Hart Schaffner Marx

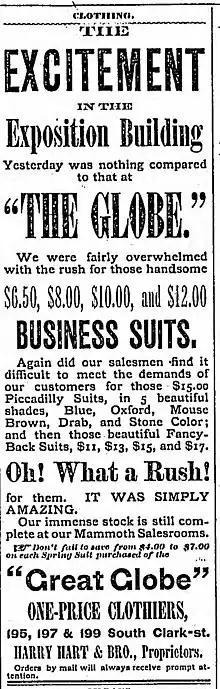
Ad for Harry Hart & Bros.' "Great Globe" One-Price Clothiers, Chicago Tribune (June 3, 1880), p.1.

The Hart, Schaffner & Marx name appears in dealer newspaper ads as early as 1889, with language suggesting its name and goods were well-known and respected in the trade. Beginning in fall 1894, dealers that carried the company's clothes ran illustrated newspaper ads throughout the Midwest and Plains states. Similarities in the illustrations and copy of these ads suggests the company provided dealers with locally-customizable printing plates and sample ad copy. Between 1895 and 1900, the company produced a fashion magazine/style book titled "Art in Dress" distributed via dealers and by mail directly to consumers.